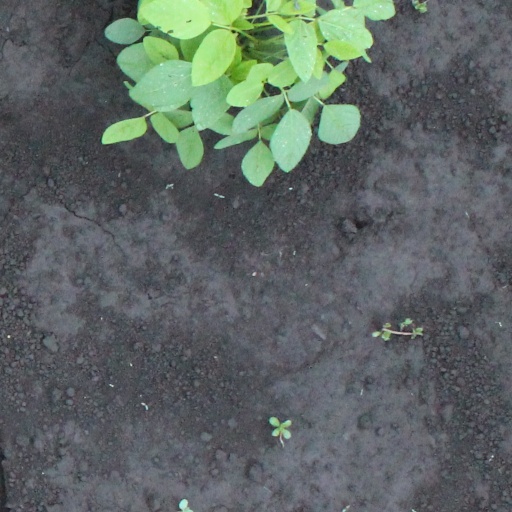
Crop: soybean